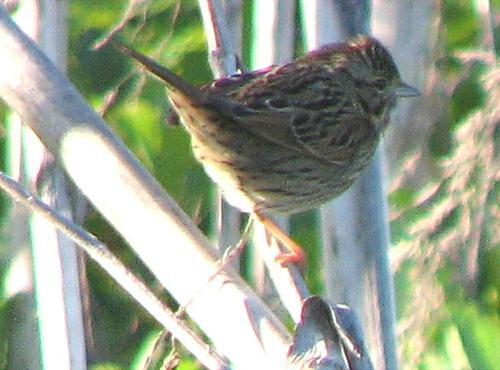
A photo of a lincoln sparrow